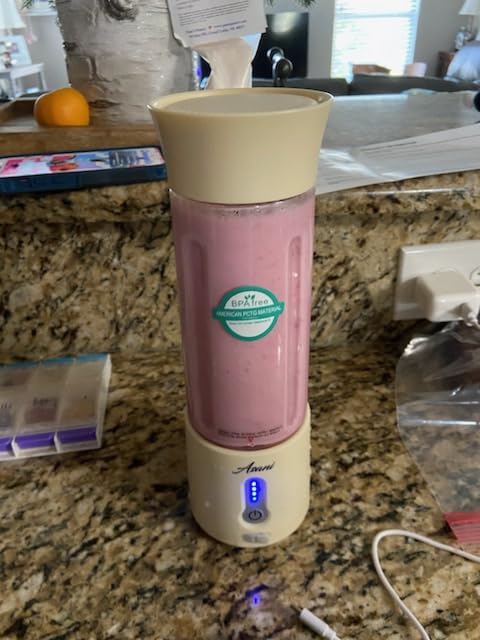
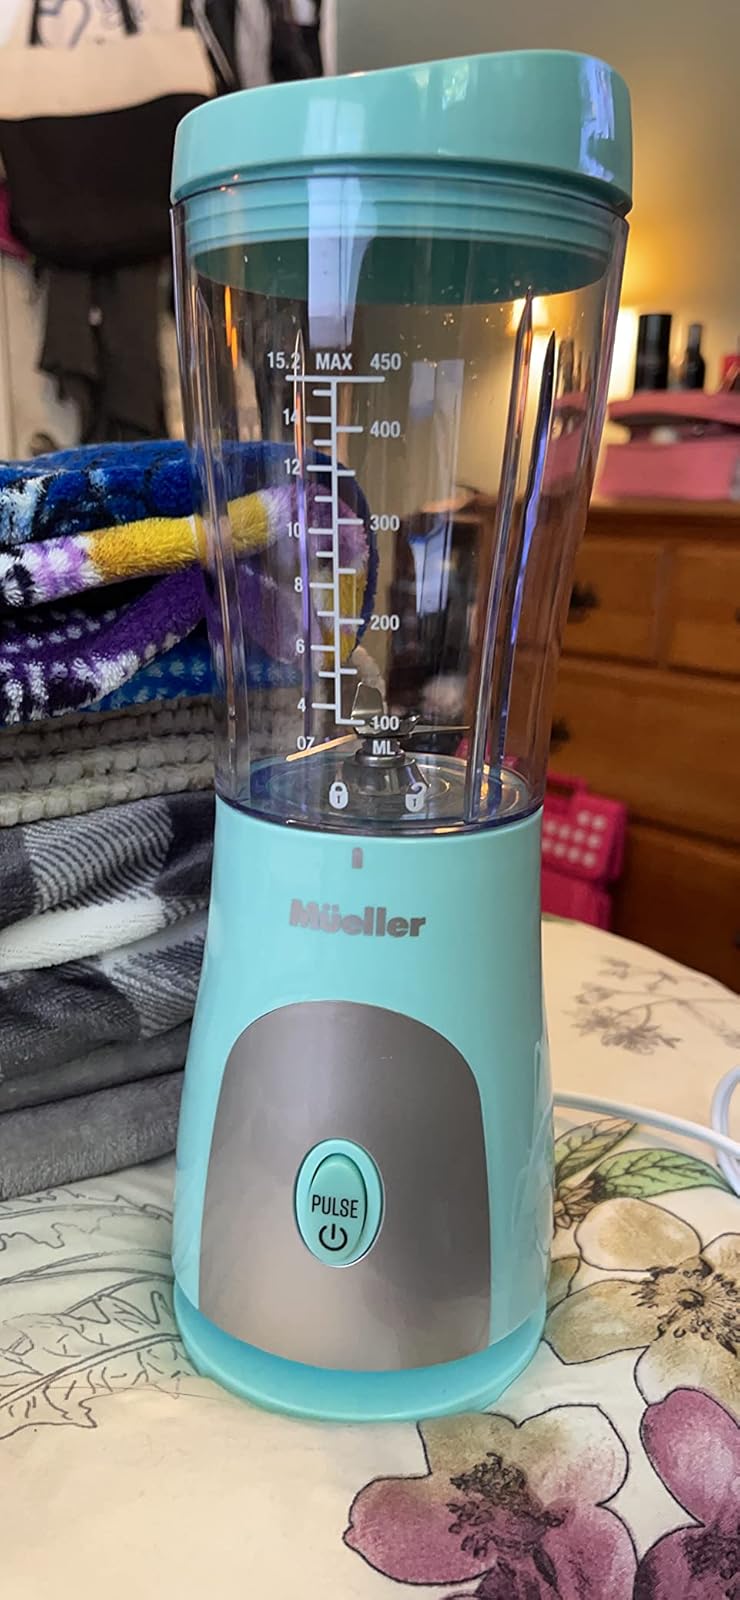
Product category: items_blender
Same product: no